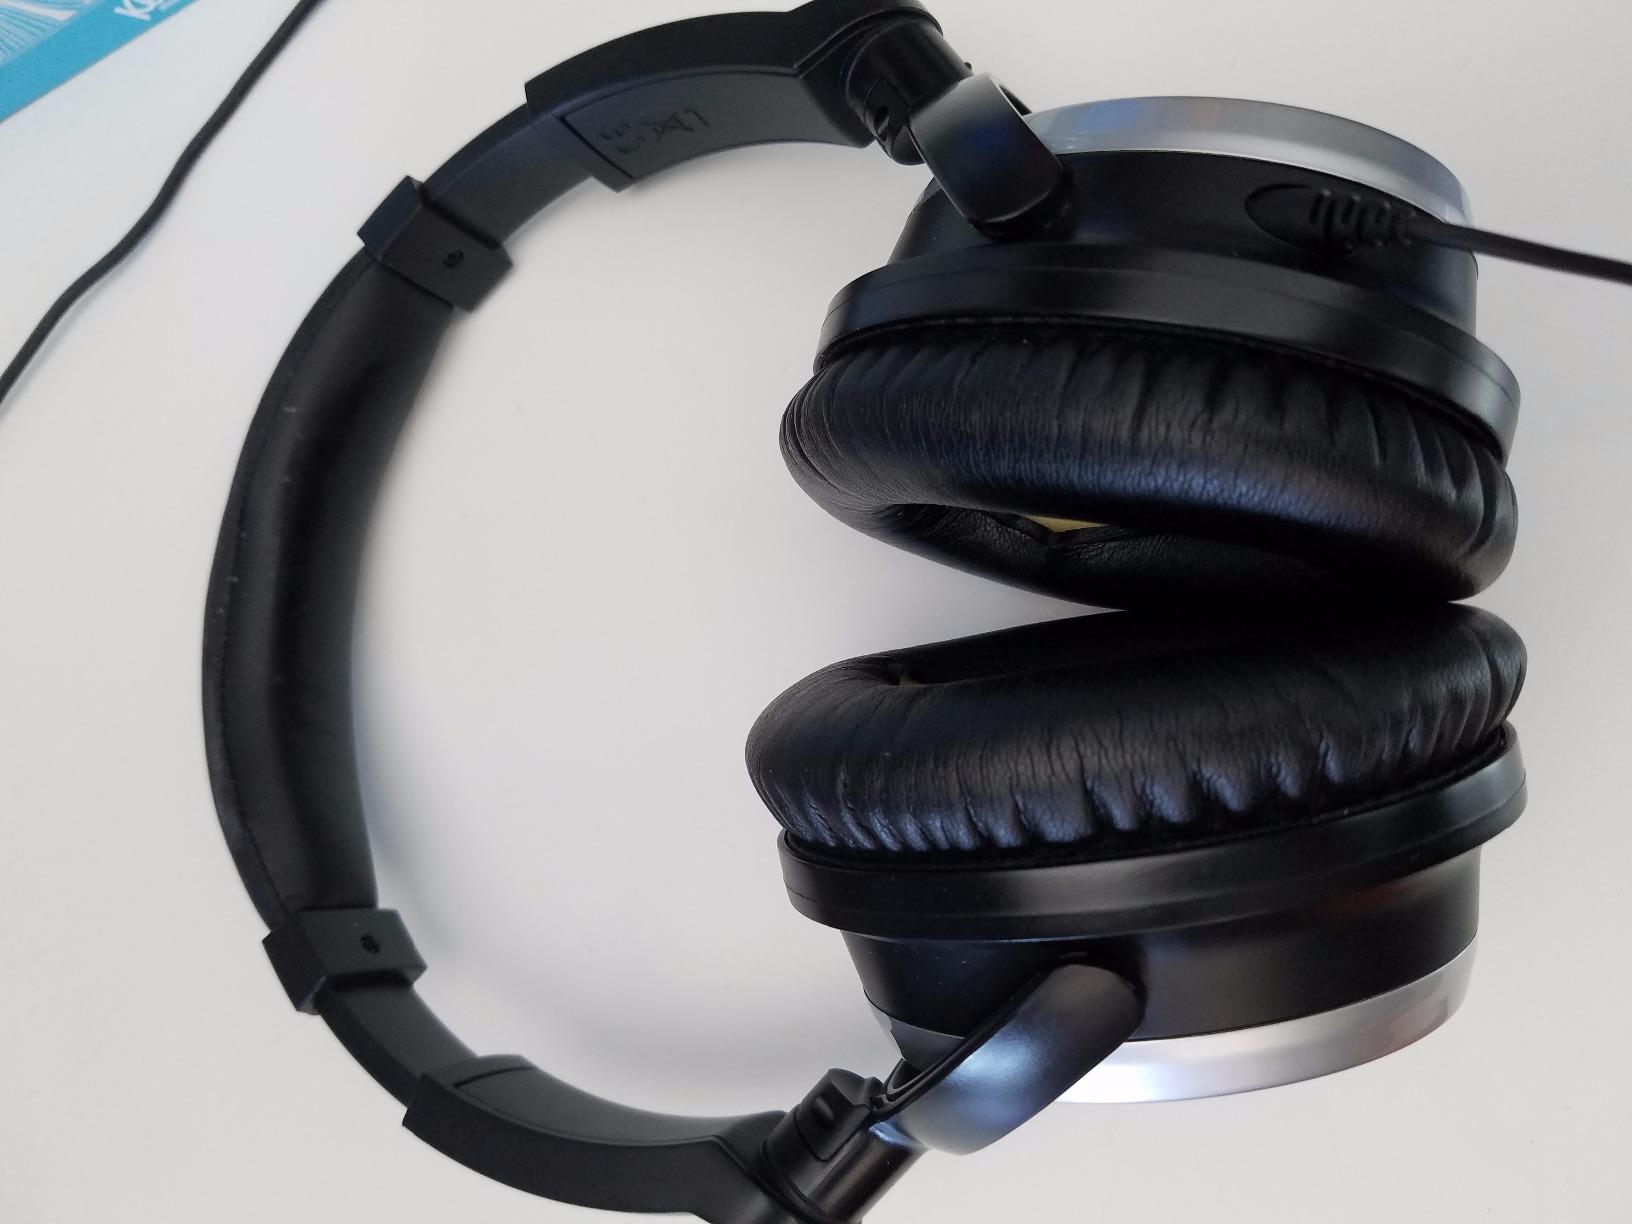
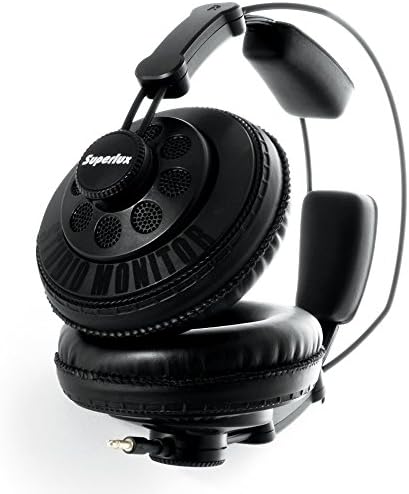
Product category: headphones
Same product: no